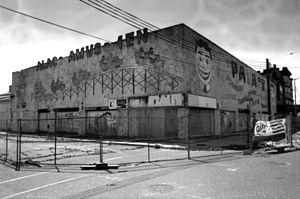
Palace Amusements est un ancien parc d'attractions couvert situé à Asbury Park, dans le New Jersey aux États-Unis.